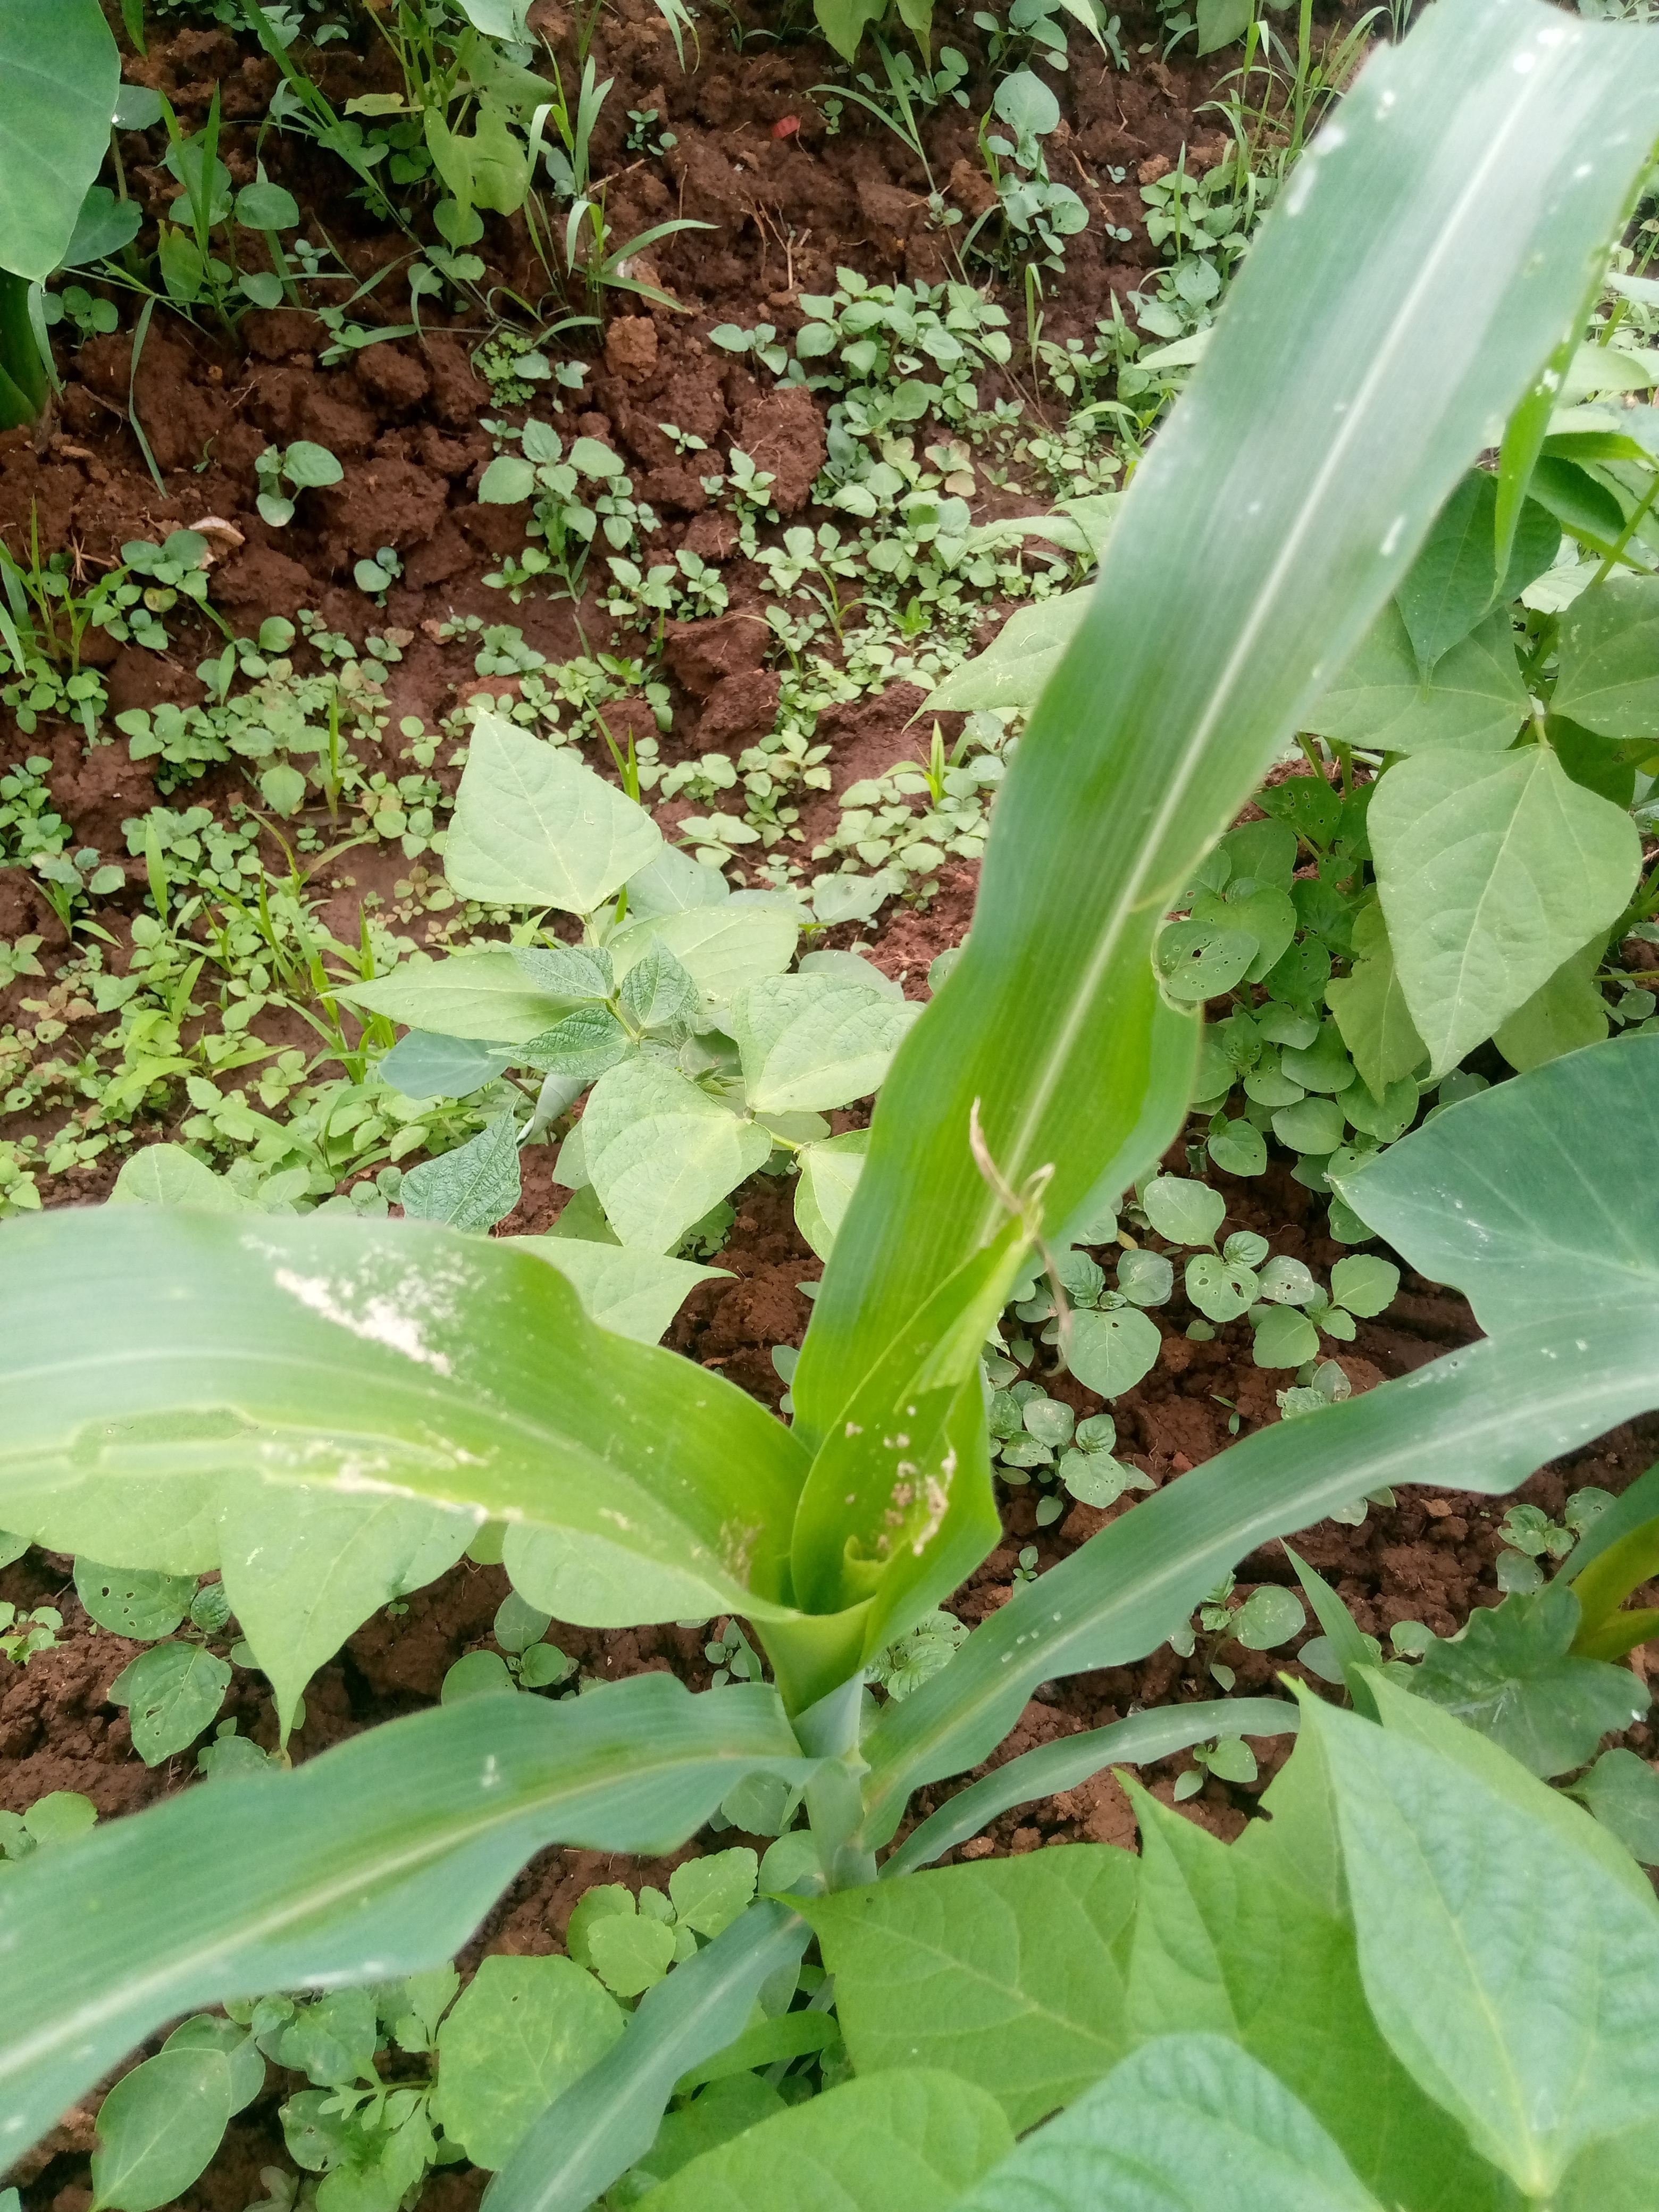
Label: spodoptera_frugiperda